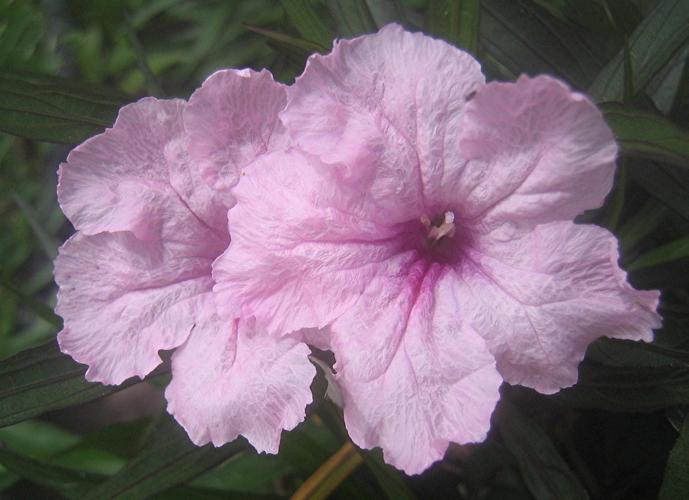
Label: mexican petunia